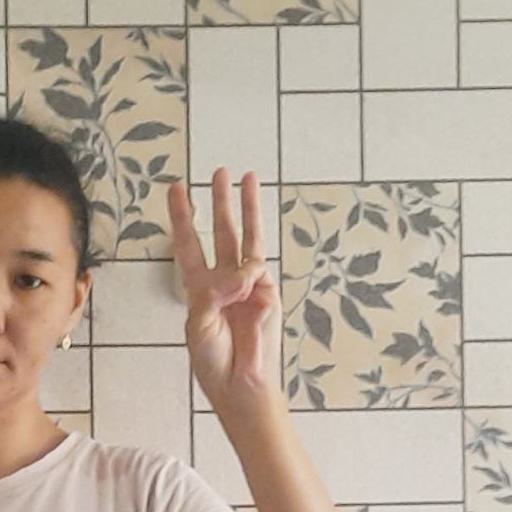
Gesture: three